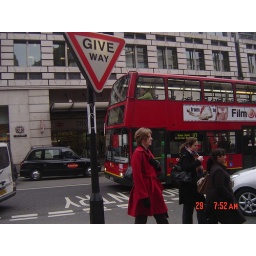
Big red bus first day in London